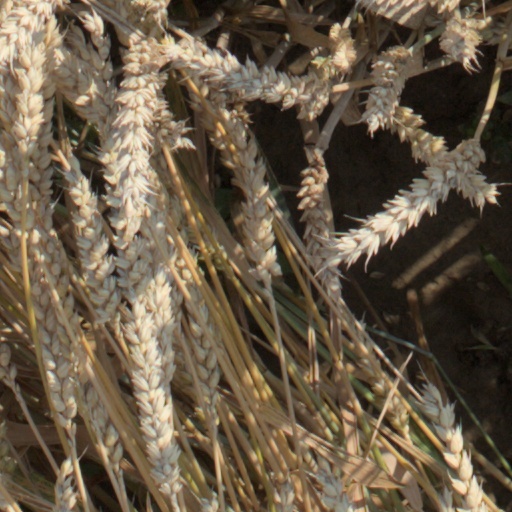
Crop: wheat